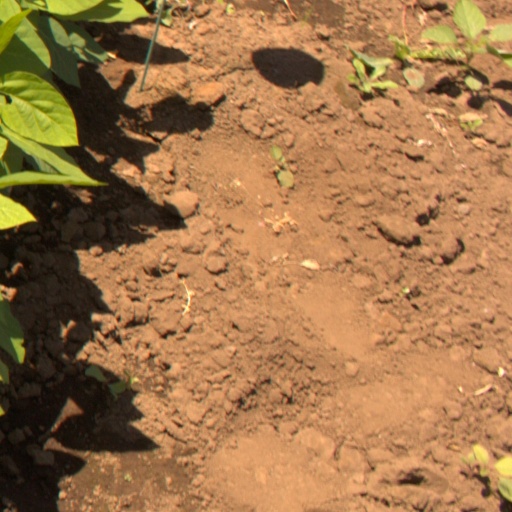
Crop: soybean